Eastwell, Leicestershire

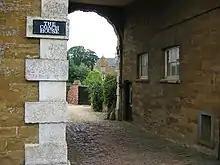
The Hall

Eastwell is a village and ecclesiastical parish in Leicestershire, England.